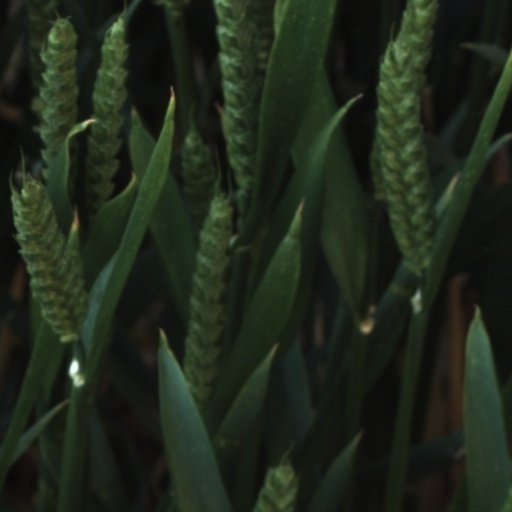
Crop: wheat